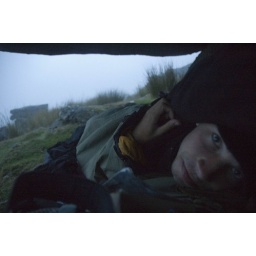
me ready for sleeping under a rock on dartmoor